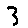
Label: 3